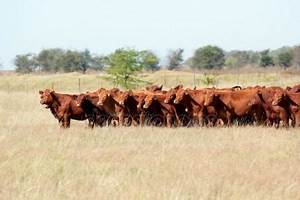
Label: cow